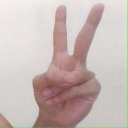
अक्षर: क